Violent Crimes (song)

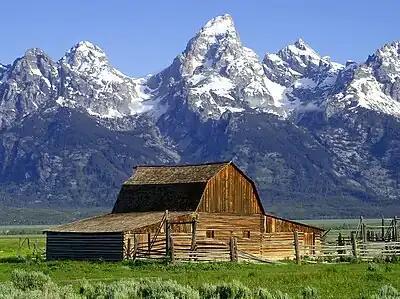
Jackson Hole, Wyoming, which is panned out from in the accompanying lyric video.

"Violent Crimes" was released on June 1, 2018, as the seventh and final track on West's eighth studio album "Ye". At the album's listening party on May 31, it was the last track to be played. A lyric video was officially released for the song along with one for fellow "Ye" track "All Mine" on June 19, 2018. The song's lyric video features a panning view of Jackson Hole with lyrics written over it, visually resembling the official cover art for the album and the lyrics were written out in the same font used for the cover art. West used simplicity to not embellish more than he needs to. Despite not being released as a single, the song was treated as such by a video being released. Jewel Samad from Agence France-Presse (AFP) provided the thumbnail image for the visual. Though West decided on releasing the lyric videos, he had not released any music videos for "Ye" and his most recent music video was for 2016 single "Fade".